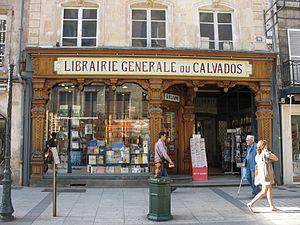
Maison Chibourg à Calvados (Basse-Normandie, France).
La maison Chibourg, appelée aussi ancien hôtel Chibourg, est un édifice situé à Caen, dans le département français du Calvados, en France. Elle est inscrite au titre des Monuments historiques.